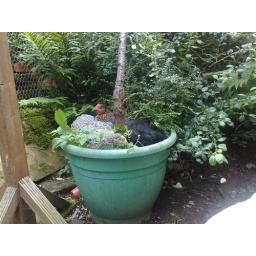
Seccy &amp;amp; Browny in the cherry tree tub